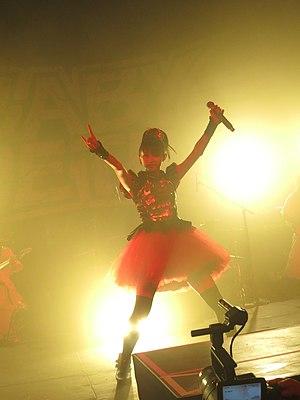
Babymetal, stylisé BABYMETAL, est un groupe de J-pop et heavy metal japonais, originaire de Tokyo. Formé en 2010, il est composé de trois jeunes idoles japonaises et produit par l'agence de talent Amuse, Inc. Il s'agit du deuxième sous-groupe, après les Twinklestars, du groupe féminin Sakura Gakuin dont les membres en faisaient partie en parallèle.